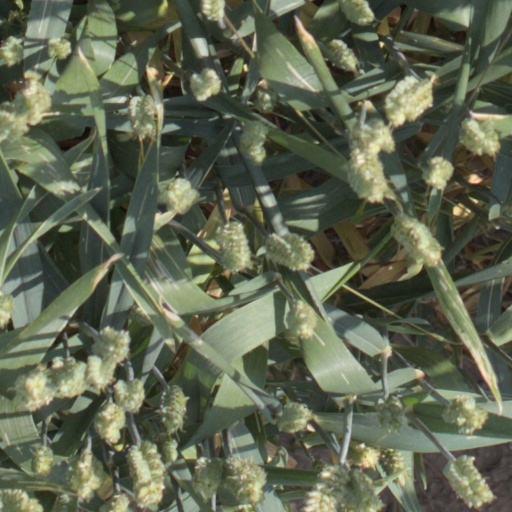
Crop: wheat